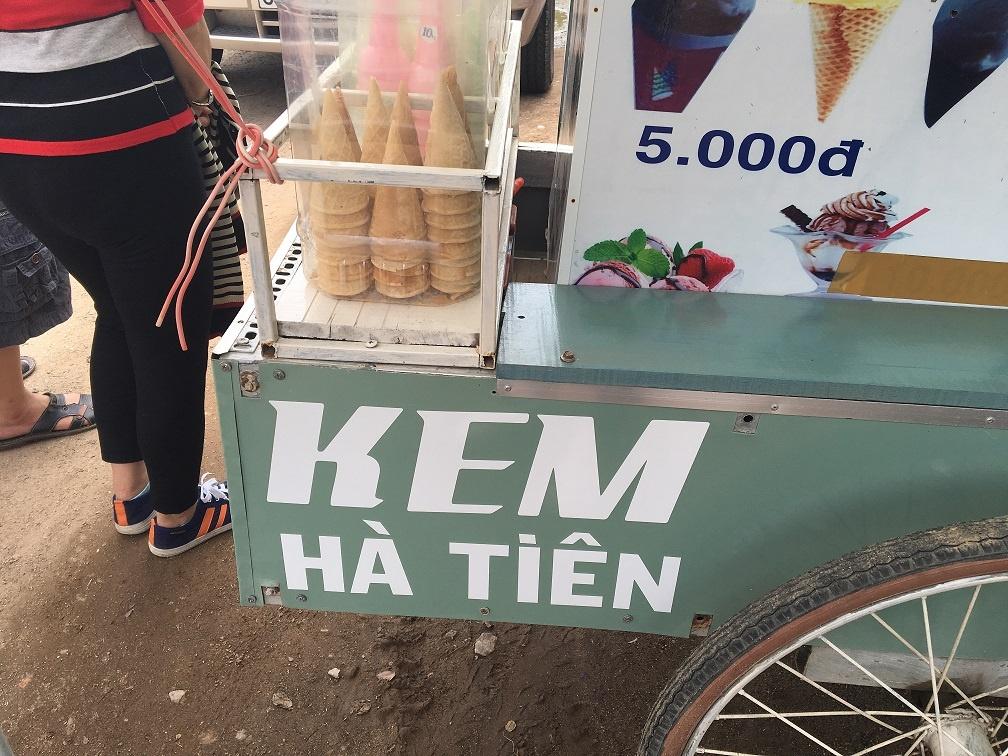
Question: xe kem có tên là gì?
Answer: kem hà tiên